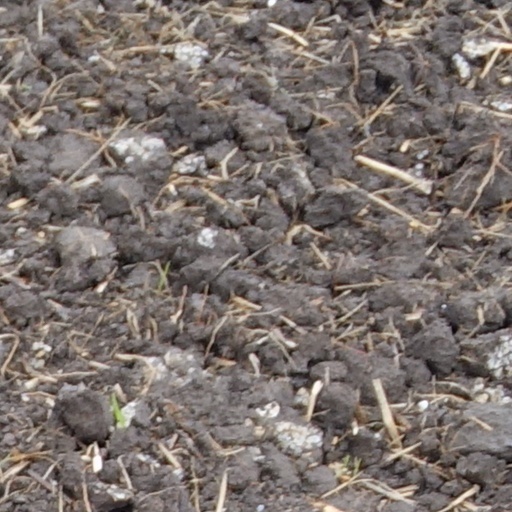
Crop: wheat